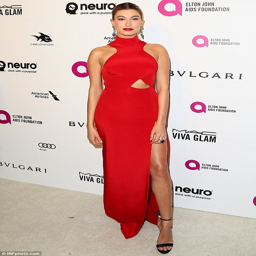
ravishing in red : person stunned at the viewing party wearing a crimson hued dress and matching hued lipstick